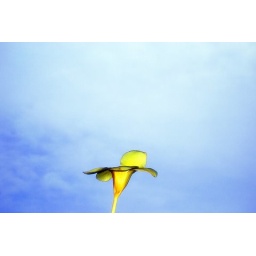
Yellow flower in the background of blue sky